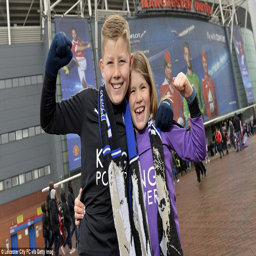
fan will win £ 45,000 from just a £ 2 bet winning sports association and football team